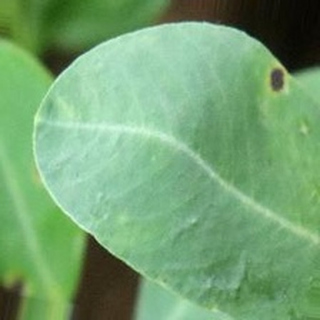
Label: groundnut_early_leaf_spot